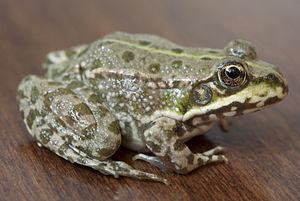
La Grenouille rieuse, Pelophylax ridibundus, est une espèce d'amphibiens de la famille des Ranidae.